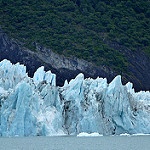
Label: glacier